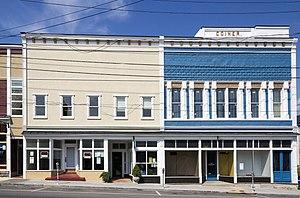
Ancien magasin Coiner's, Berryville, Virginie, États-Unis